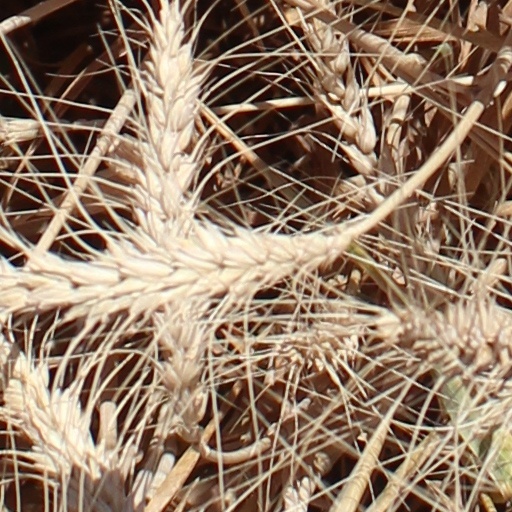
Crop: wheat